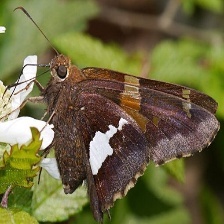
Species: SILVER SPOT SKIPPER